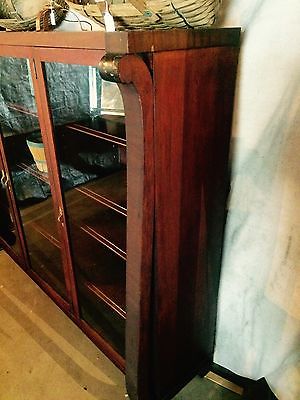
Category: cabinet